Coby Fleener

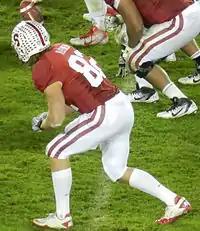
Fleener with the Stanford Cardinal in 2011

After playing at Joliet Catholic Academy during high school, Fleener played college football at Stanford University for the Cardinal from 2008 to 2011. In the 2010 season, Fleener had six receptions for 173 yards and three touchdowns in a 40–12 victory over Virginia Tech in the Orange Bowl. In the 2011 season, his 19.6 yards per reception led the Pac-12. In his collegiate career, he recorded 96 receptions for 1,543 yards and 18 touchdowns. He was named an All-American by CBSSports.com as a senior in 2011.